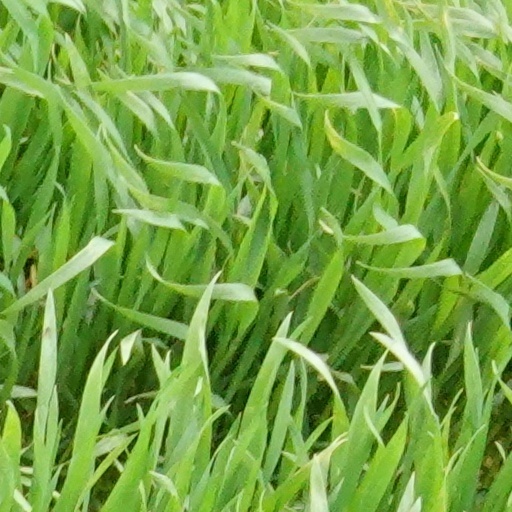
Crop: wheat